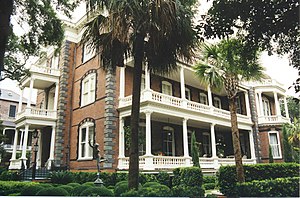
Charleston (South Carolina) / Charleston i dag
Calhoun Mansion. Her boede John C. Calhoun, vicepræsident i USA under to præsidenter
"Charleston ligger i USA på South Carolinas atlanterhavskyst. Byens kælenavn er ""Den hellige by"", hvilket skyldes de mange kirker i byen.